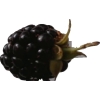
Label: blackberry